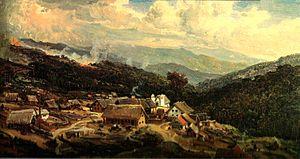
Ferdinand Konrad Bellermann est un peintre et naturaliste allemand qui s'est spécialisé dans les scènes du Venezuela.